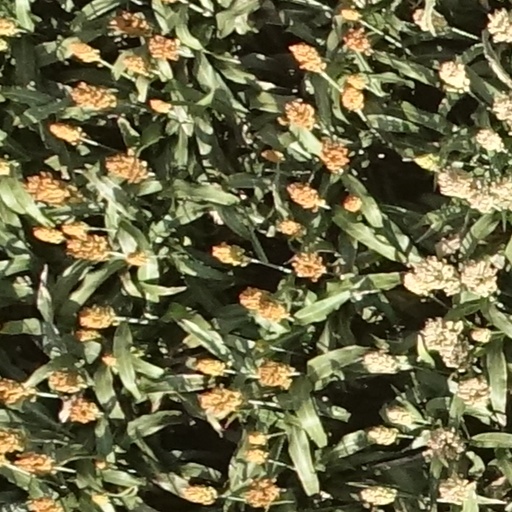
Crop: sorghum